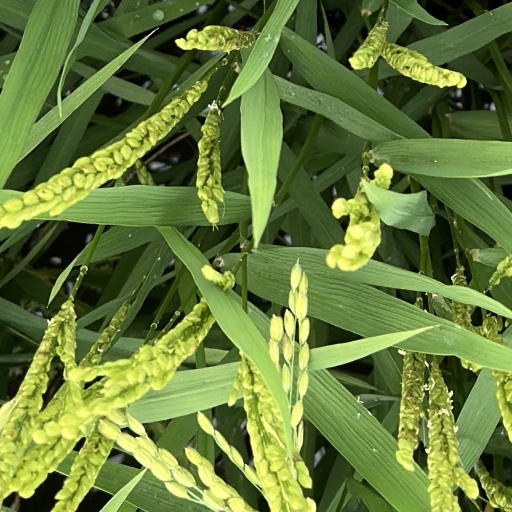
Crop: rice